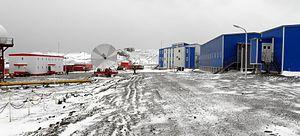
La base antarctique Grande Muraille est une station de recherche de la République populaire de Chine située sur l'île du Roi-George sur la péninsule Antarctique.